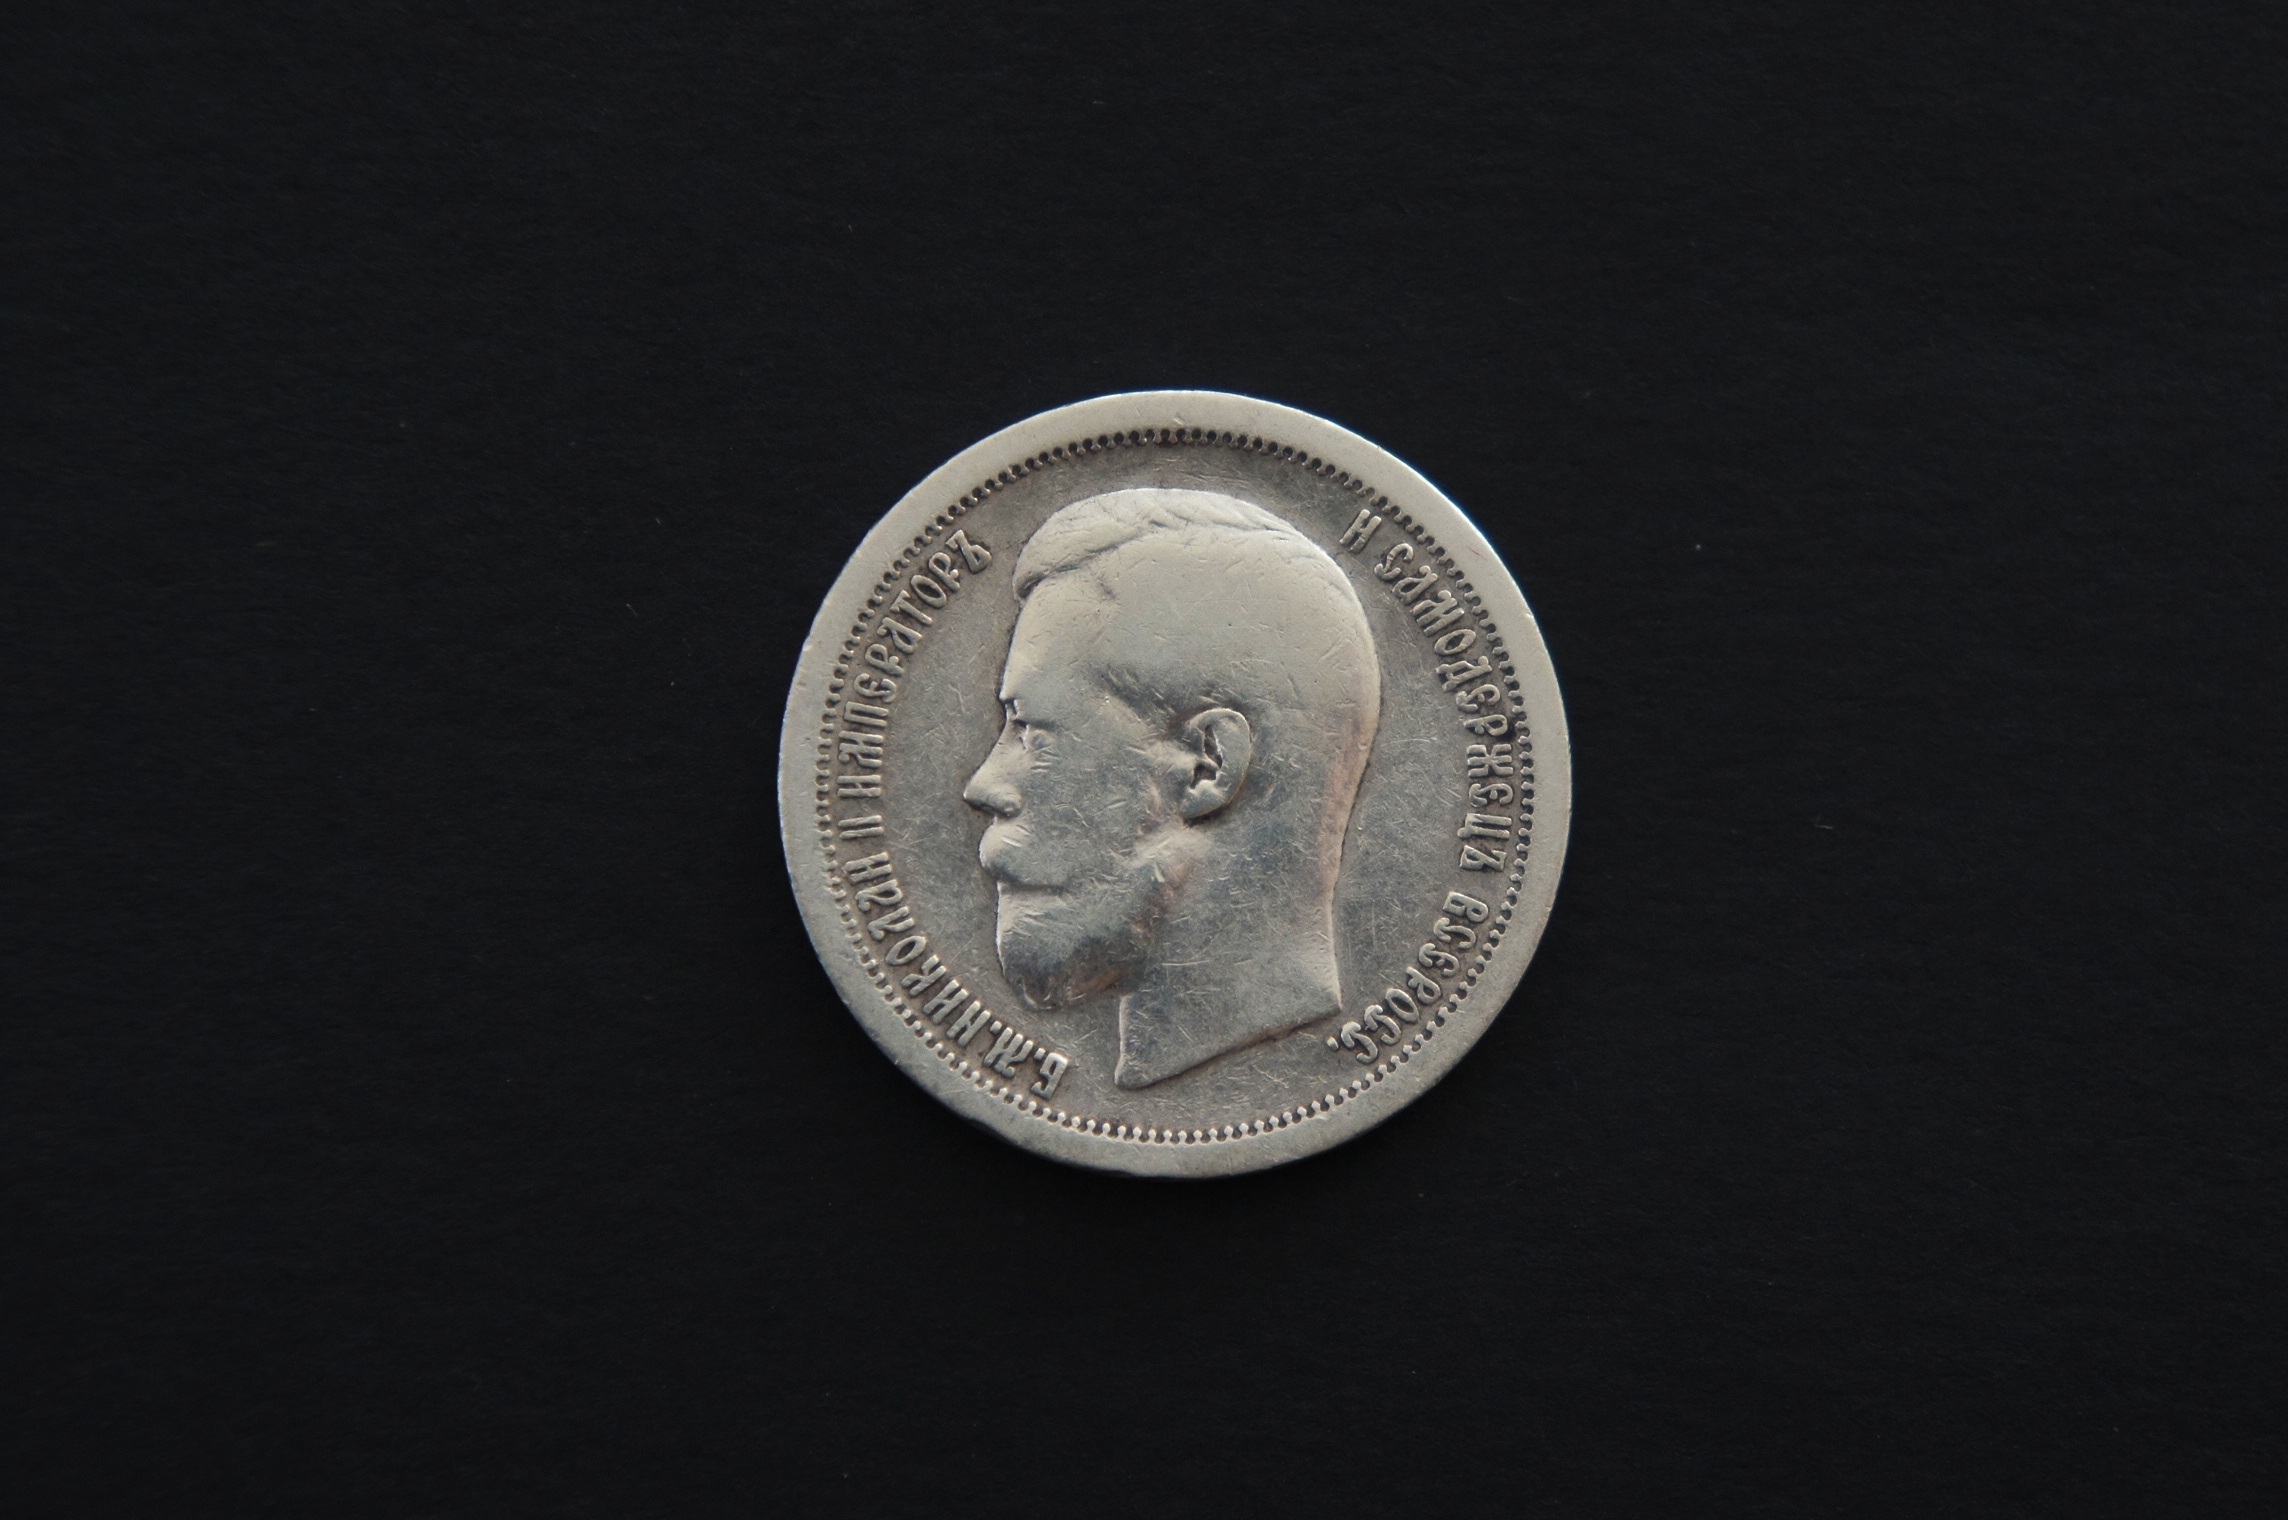
money, circle, silver, currency, coin, russia, coins, ruble